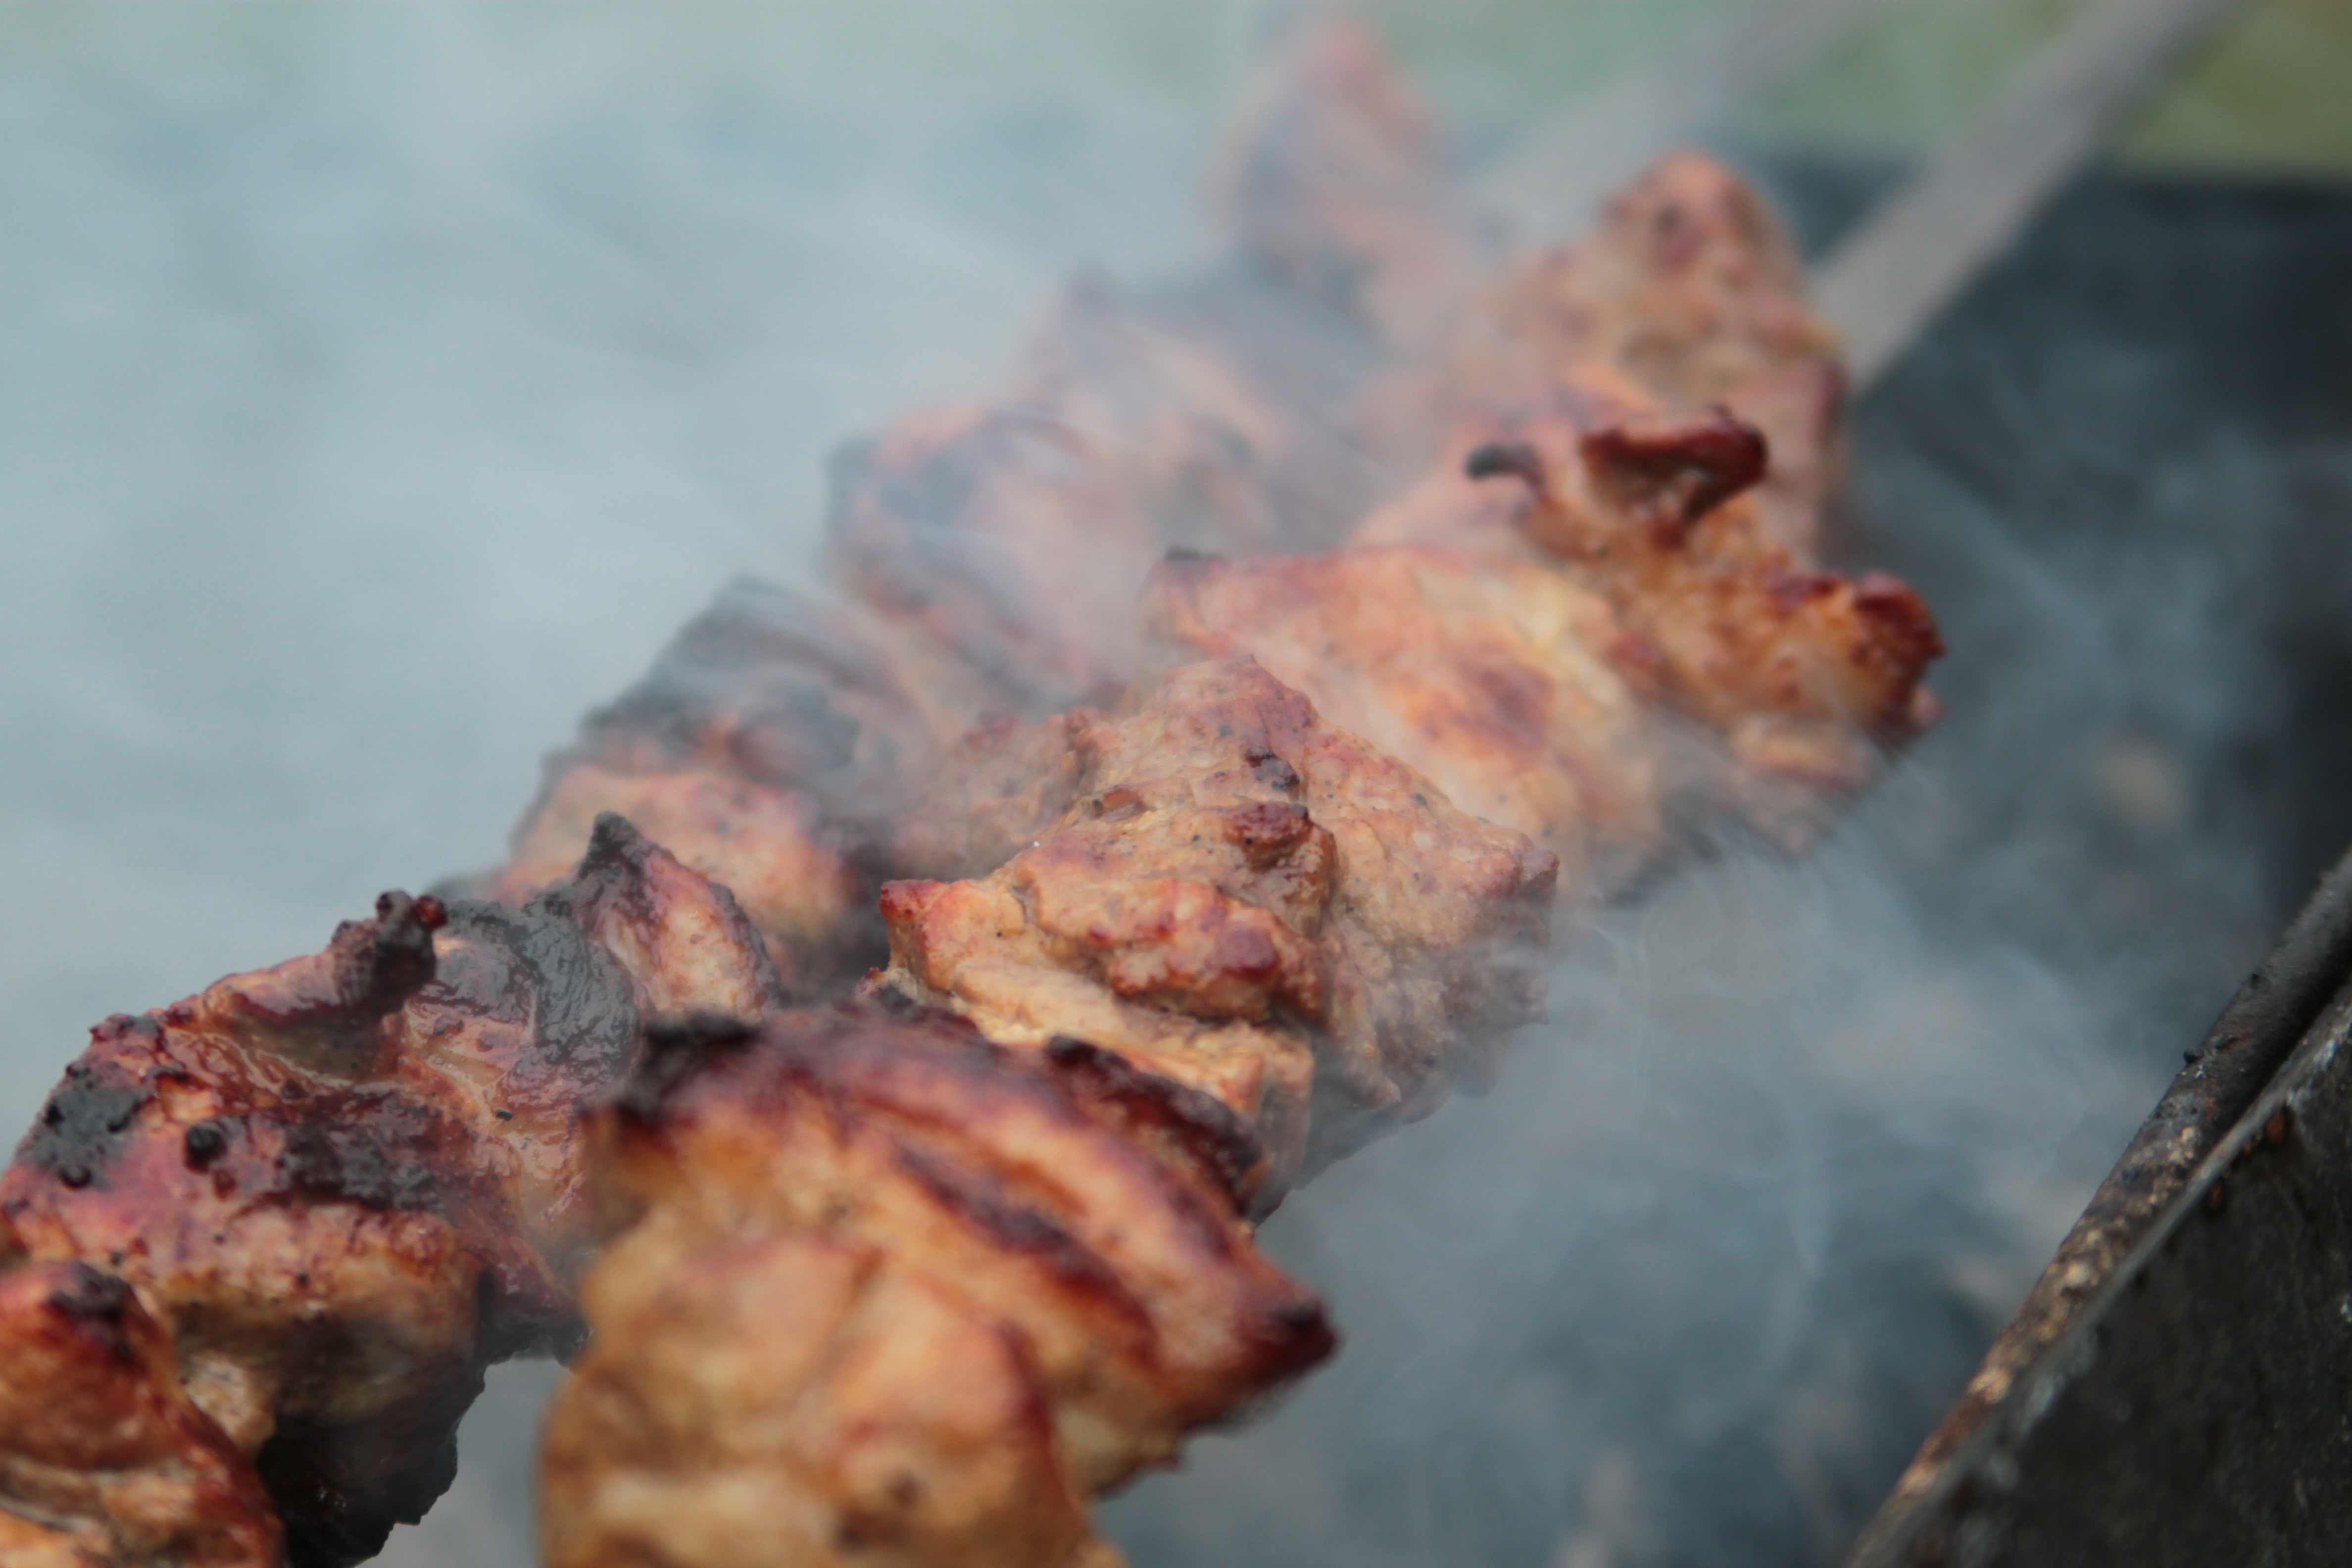
smoke, summer, vacation, dish, food, cooking, meat, barbecue, cuisine, fried, picnic, tasty, fry, skewers, frying, grilling, coals, shish kebab, on the nature, mangal, grilled food, fried meat, animal source foods, peknik